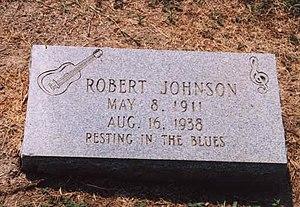
Robert Leroy Johnson, né le 8 mai 1911 à Hazlehurst, Mississippi, et mort le 16 août 1938 à Greenwood, Mississippi, est un guitariste et chanteur de blues américain. Bien qu'il ait commencé à enregistrer des disques deux ans seulement avant sa mort, Robert Johnson est devenu une légende et une grande source d'inspiration pour des artistes comme Jimi Hendrix, Jimmy Page, Bob Dylan, Brian Jones, Keith Richards ou encore Eric Clapton. En 2003, le magazine Rolling Stone l'a classé cinquième meilleur guitariste de tous les temps.
Red Cardell est un groupe de rock indépendant français, originaire de Quimper, en Bretagne. Il est formé en 1992 par Jean-Pierre Riou, Jean-Michel Moal et Ian Proërer. Après le départ de ce dernier en 2001, Manu Masko devient le batteur du groupe jusqu'en 2015.